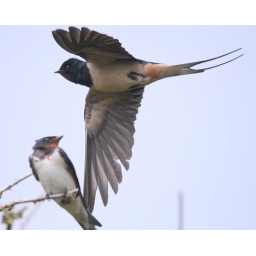
male and female (male in flight )